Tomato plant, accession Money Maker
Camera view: tilt-top (135 deg); turntable rotation: 300 degrees
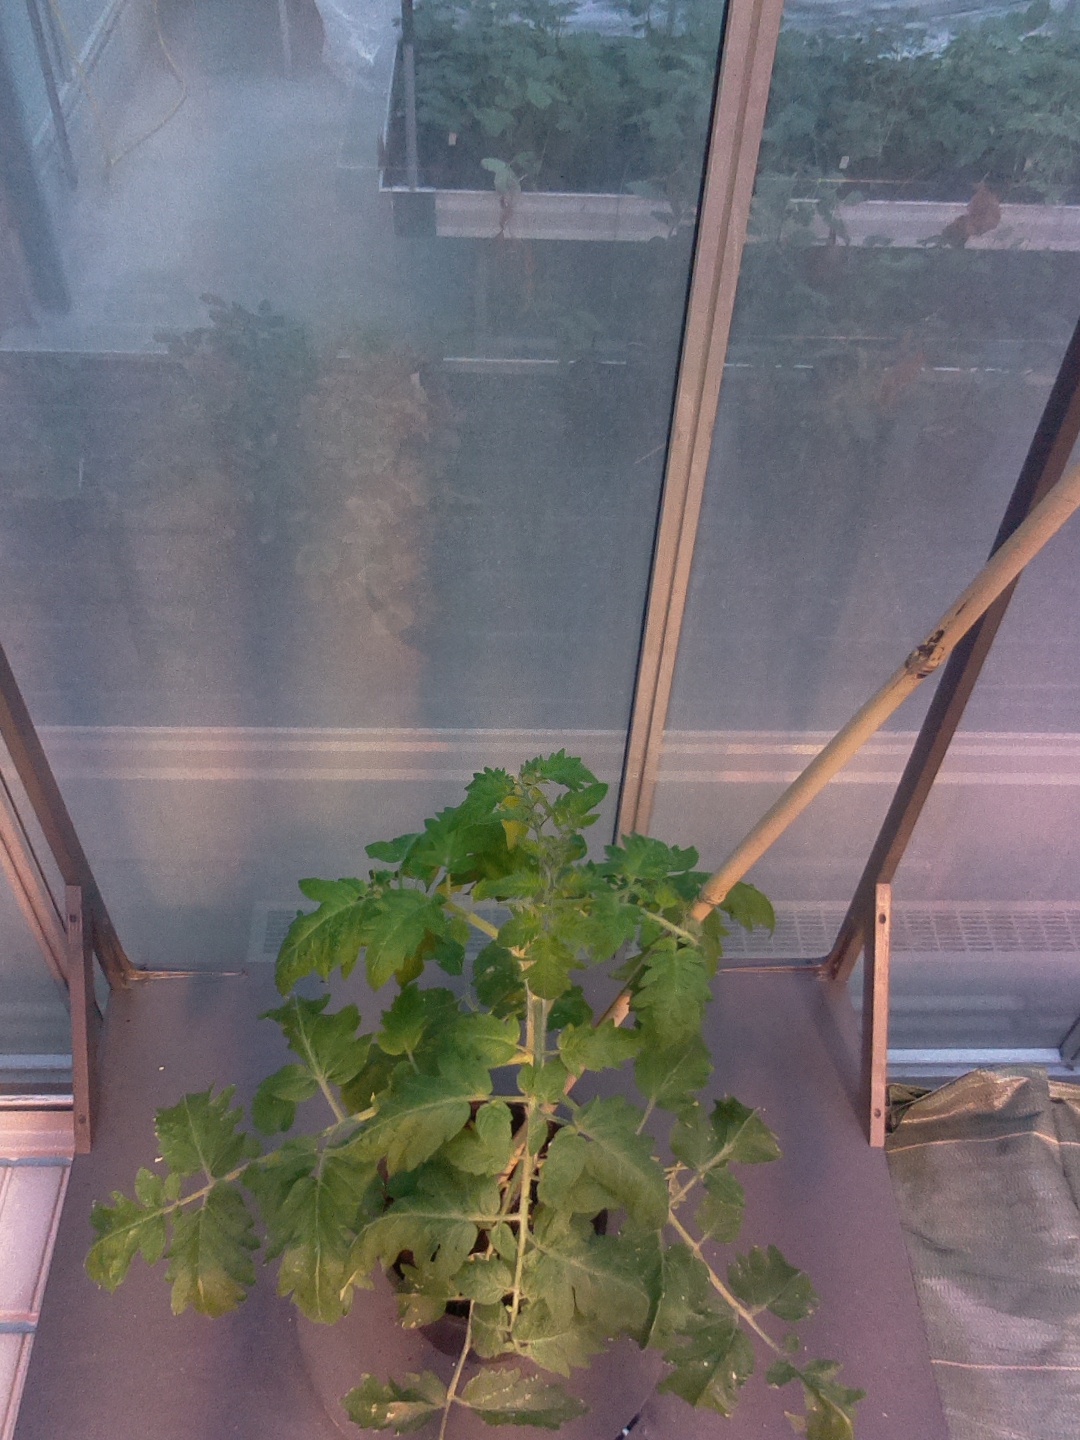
BBCH growth stage 53: 3 inflorescences visible